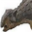
Label: dinosaur